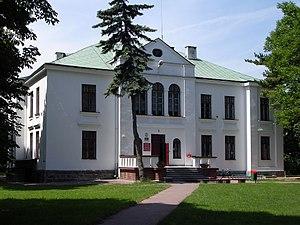
Józefów nad Wisłą est une ville de la gmina de Józefów nad Wisłą du powiat d'Opole Lubelskie dans la voïvodie de Lublin, située dans l'est de la Pologne.